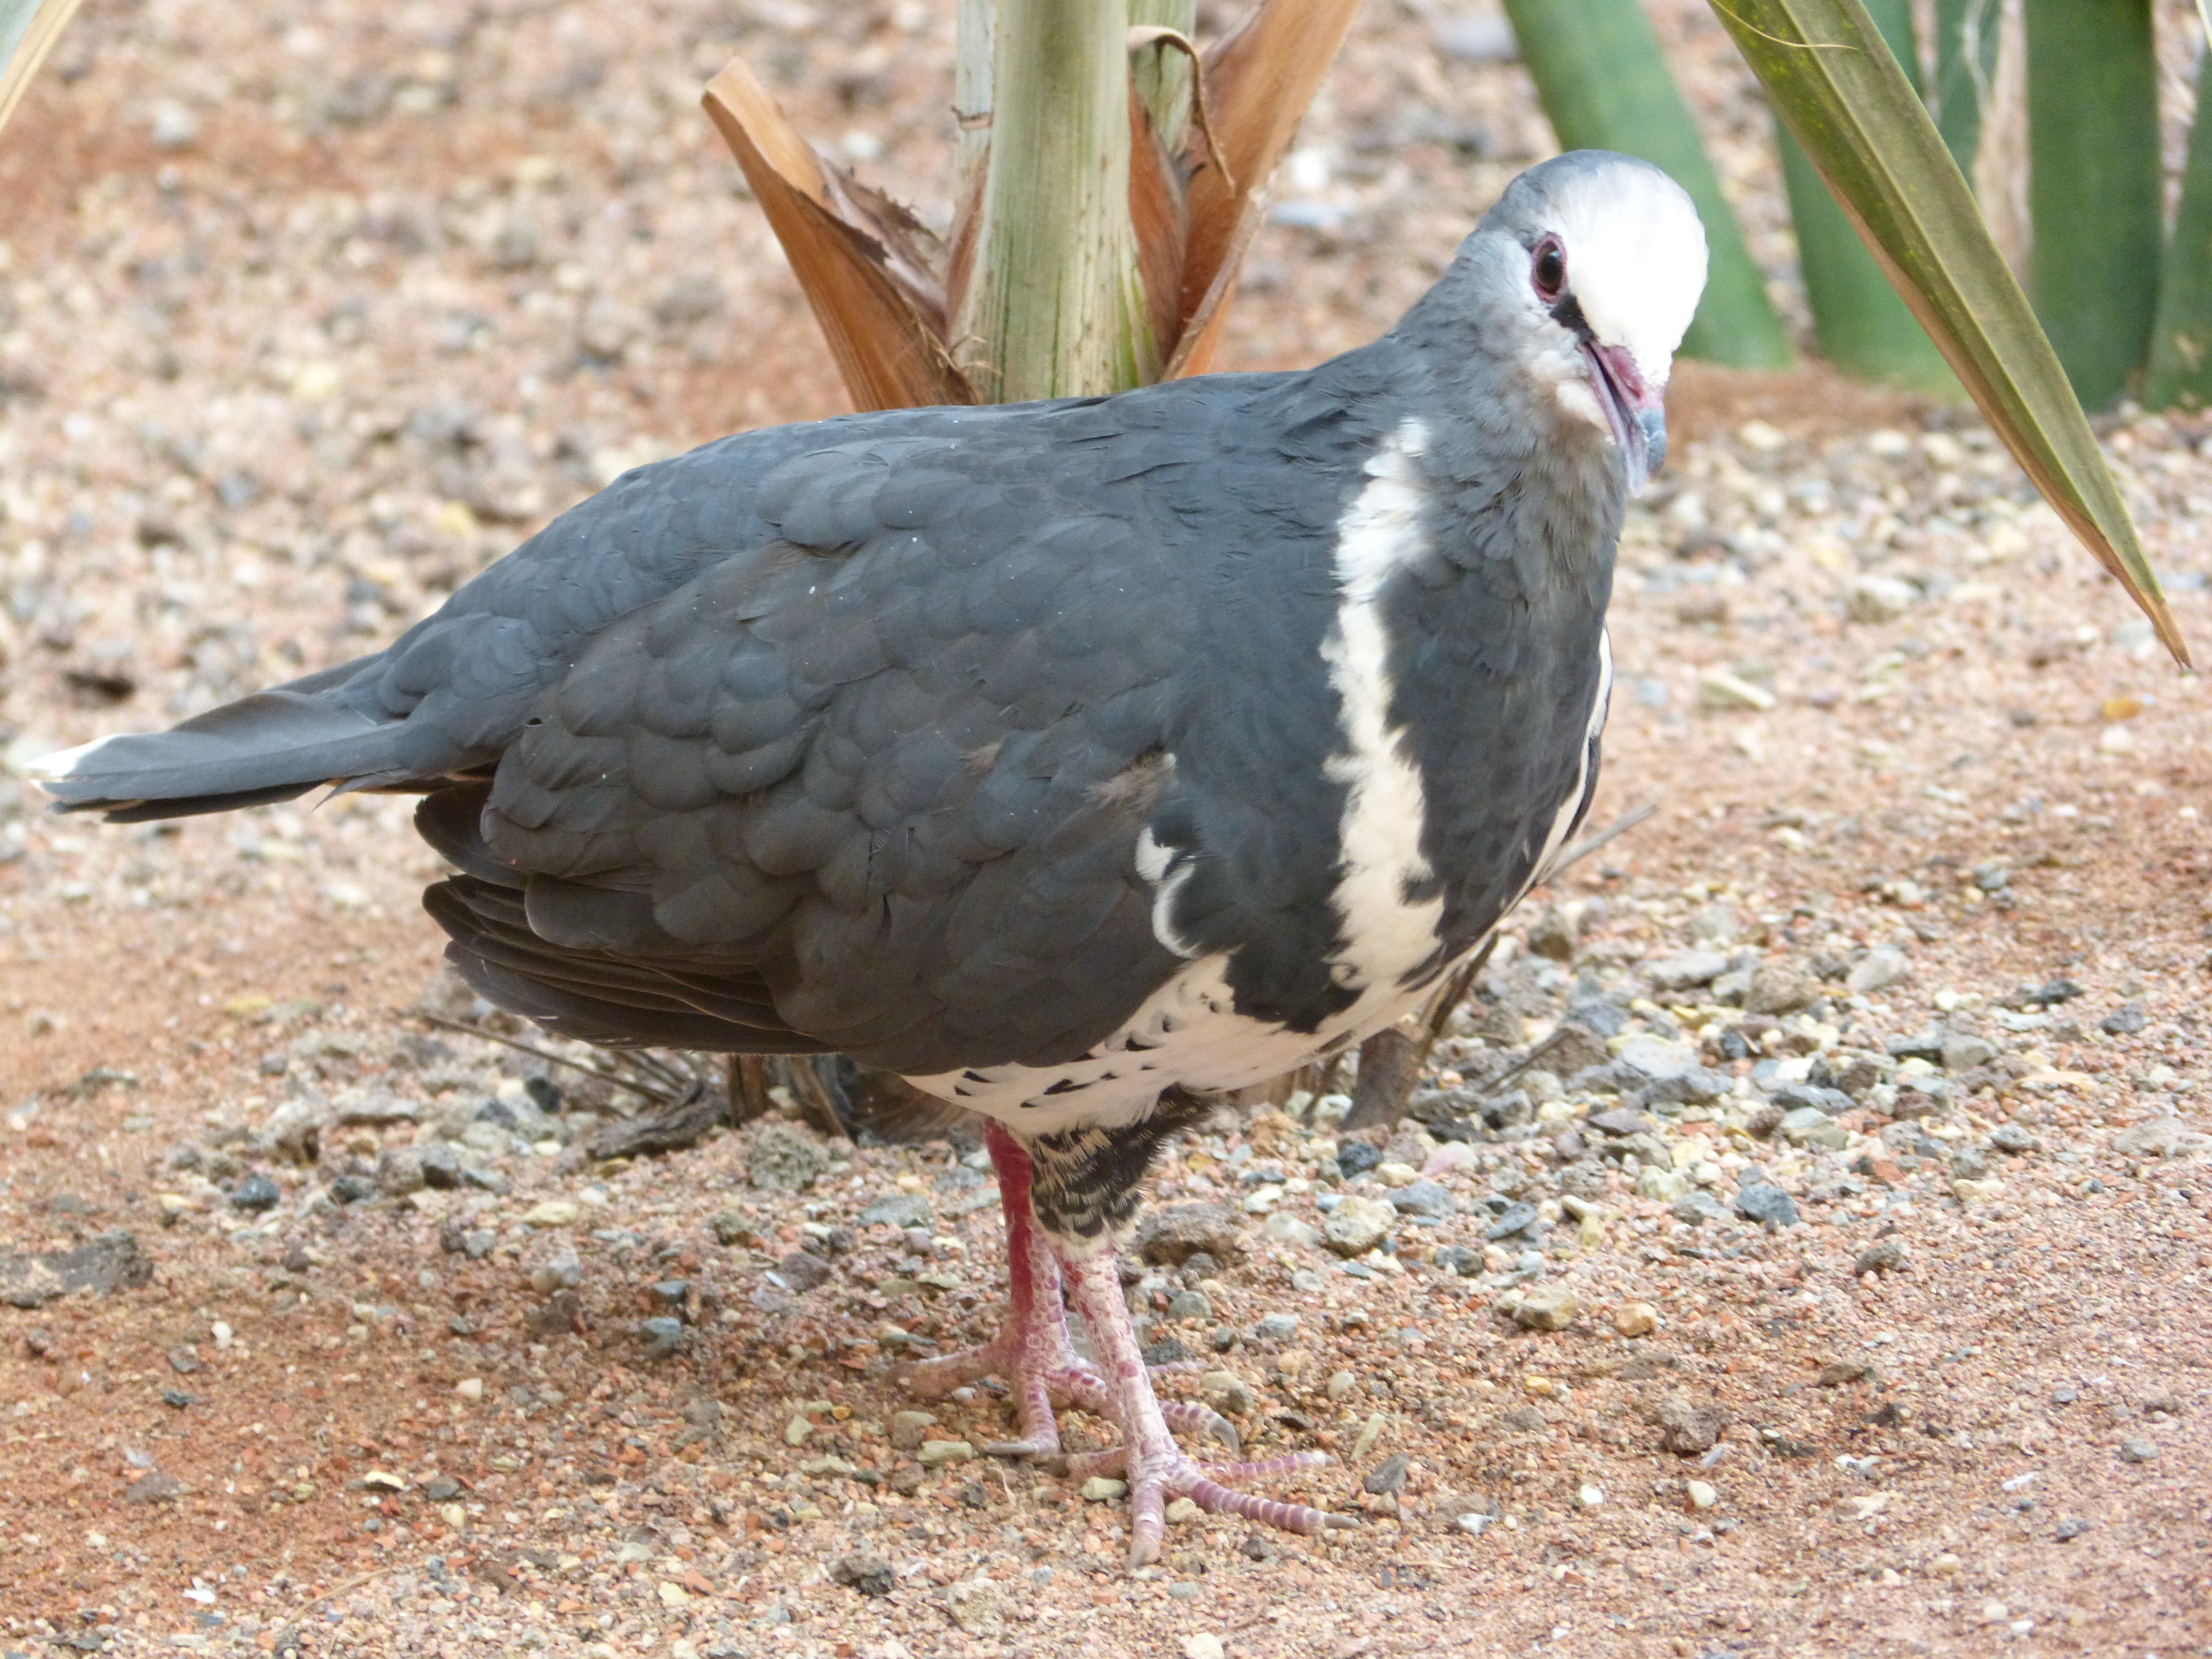
nature, bird, wing, wildlife, standing, zoo, beak, feather, fowl, fauna, galliformes, dove, vertebrate, pigeons and doves, stock dove